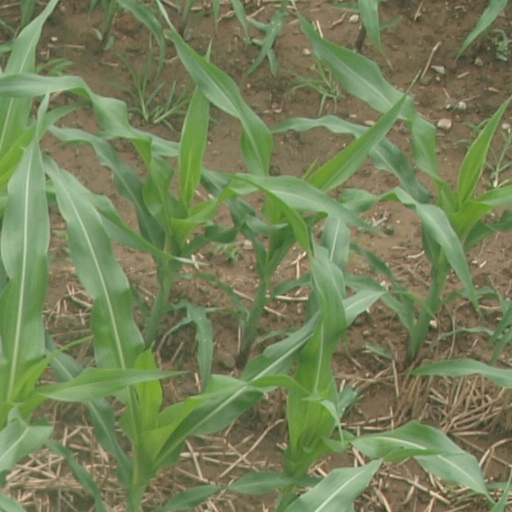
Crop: maize; corn